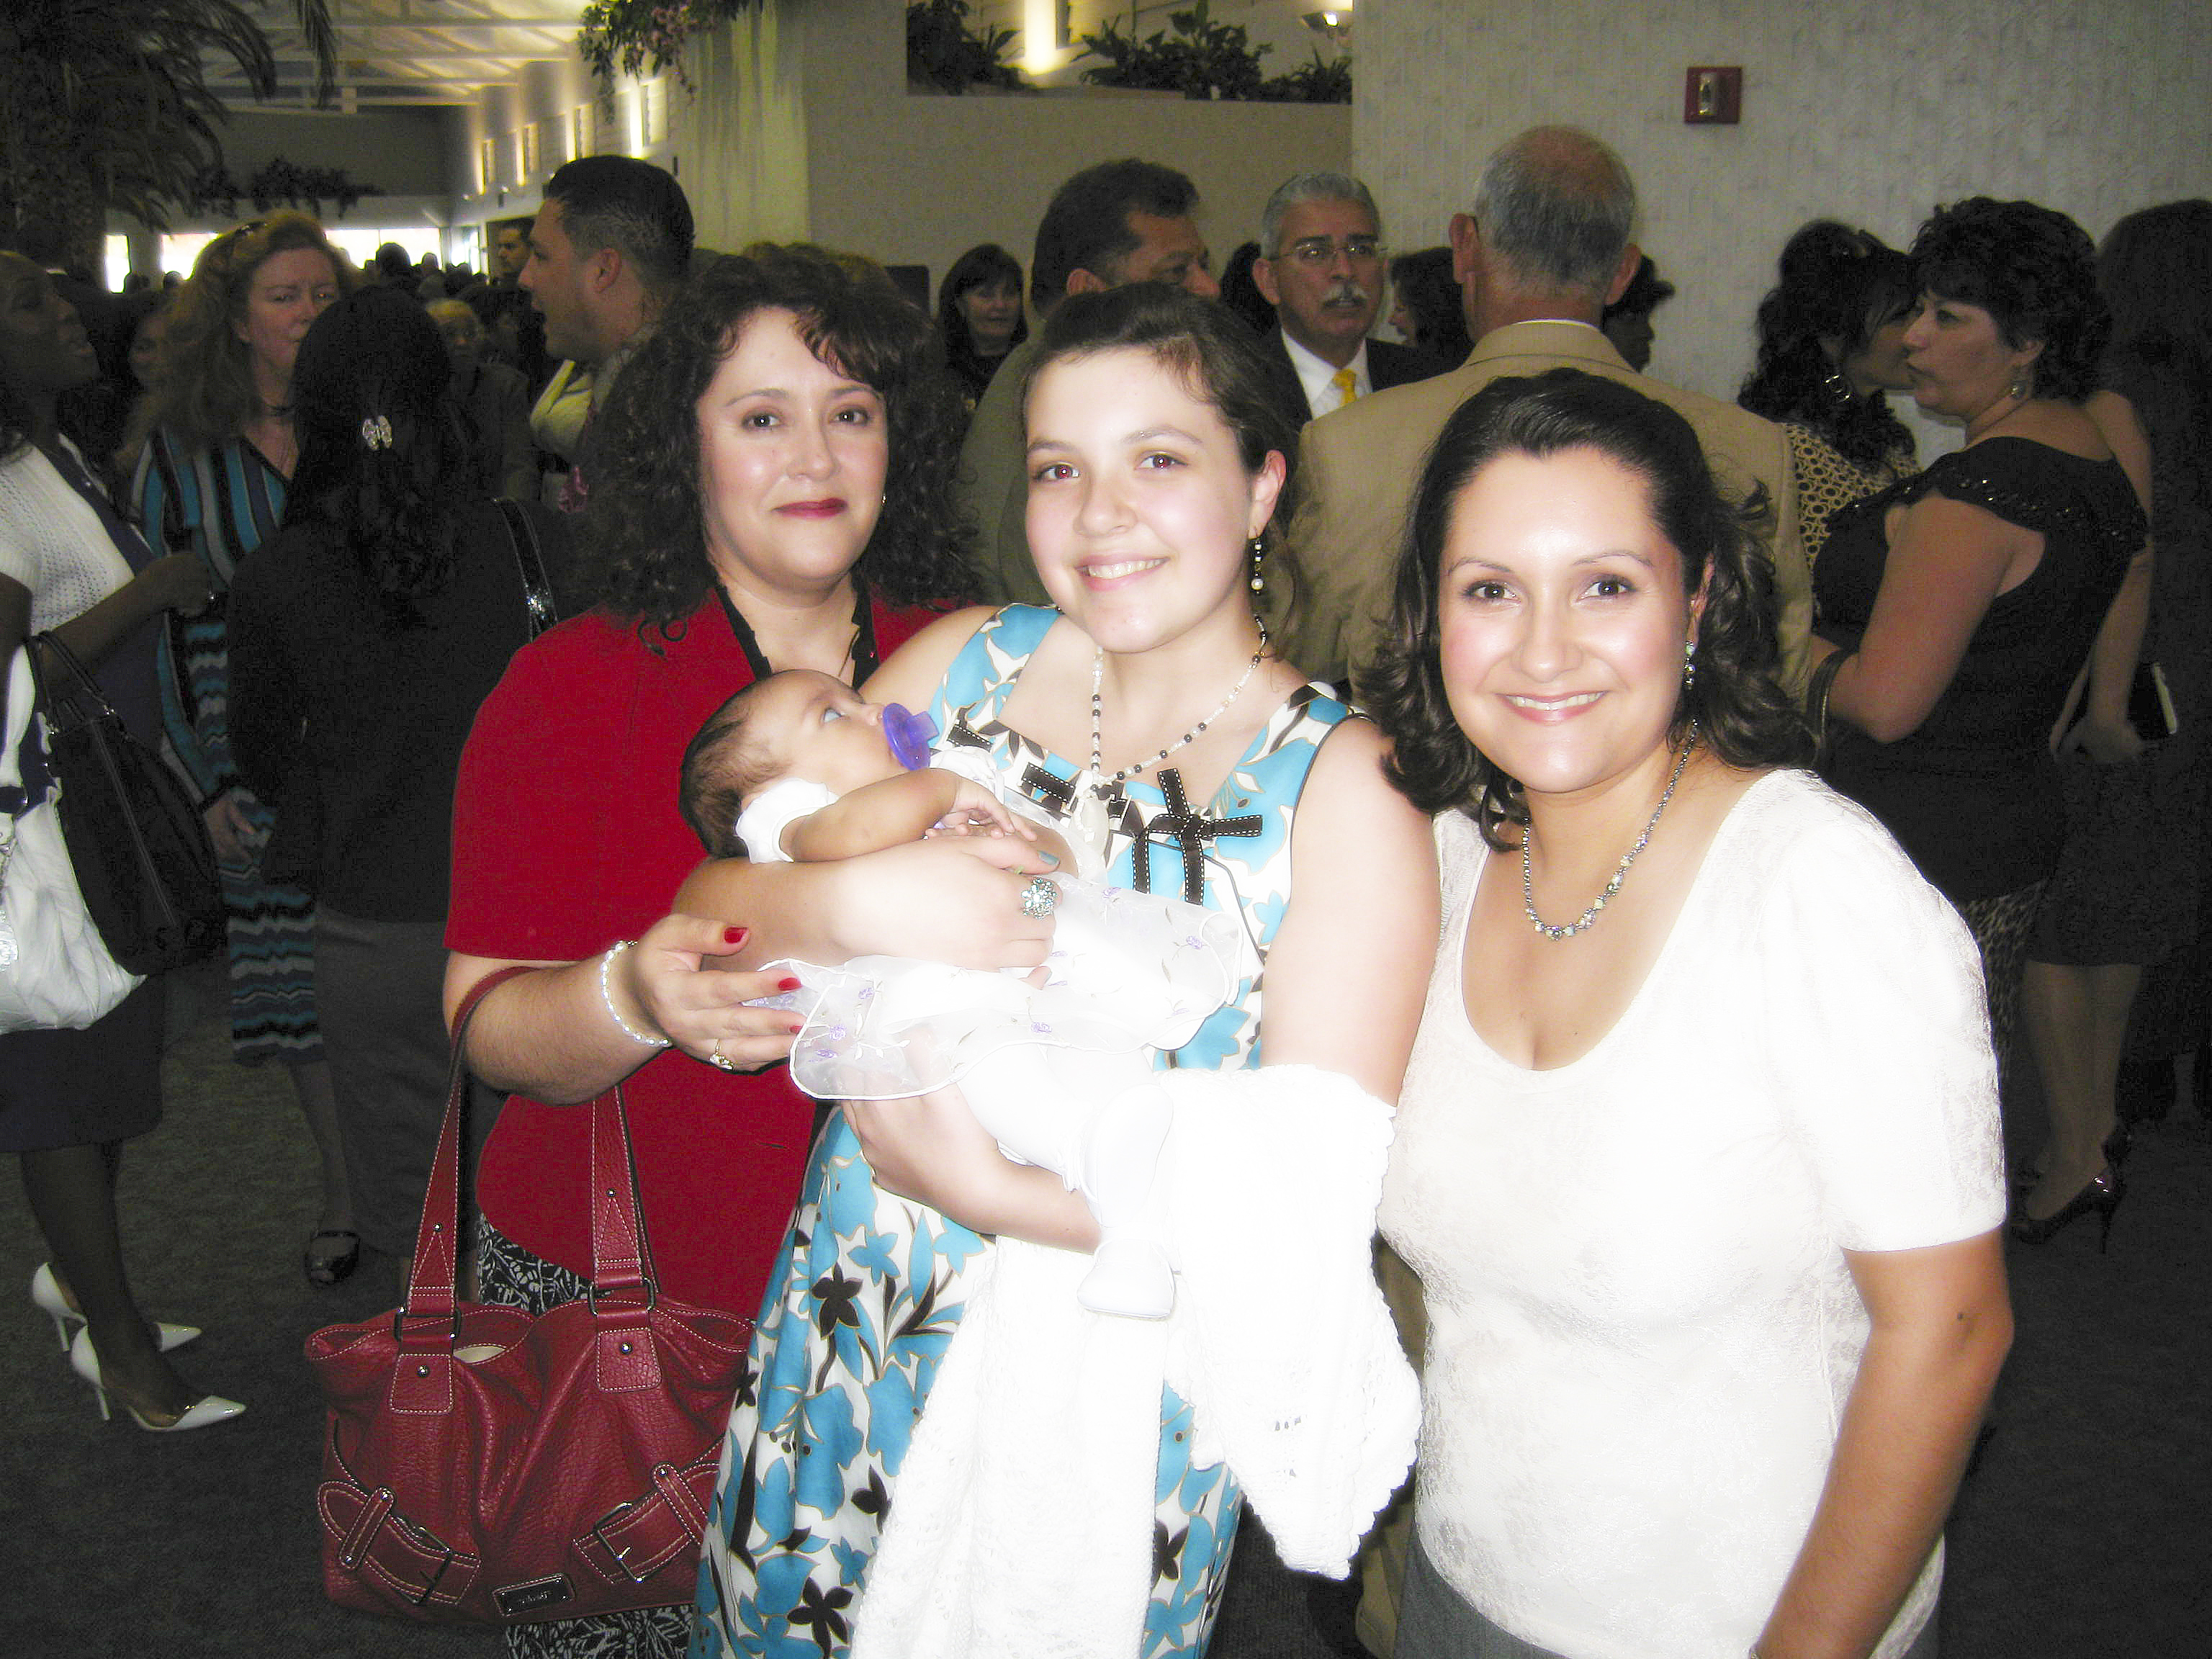
people, hall, wedding, baby, family, ceremony, creativecommons, happy, infant, assembly, party, event, 2010, witness, jehovah, mira, loma, wedding reception